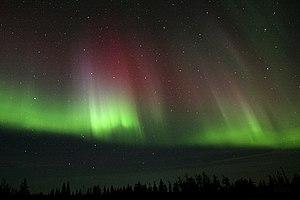
Gillam est une municipalité du Manitoba au Canada. Elle est située entre les arrêts de Thompson et de Churchill sur le chemin de fer de la Baie d'Hudson, transportant surtout du fret, et la gare est desservie par Via Rail de façon limitée. C'est un point de transfert de la ligne électrique à haute tension de Manitoba Hydro venant des barrages sur le fleuve Nelson.